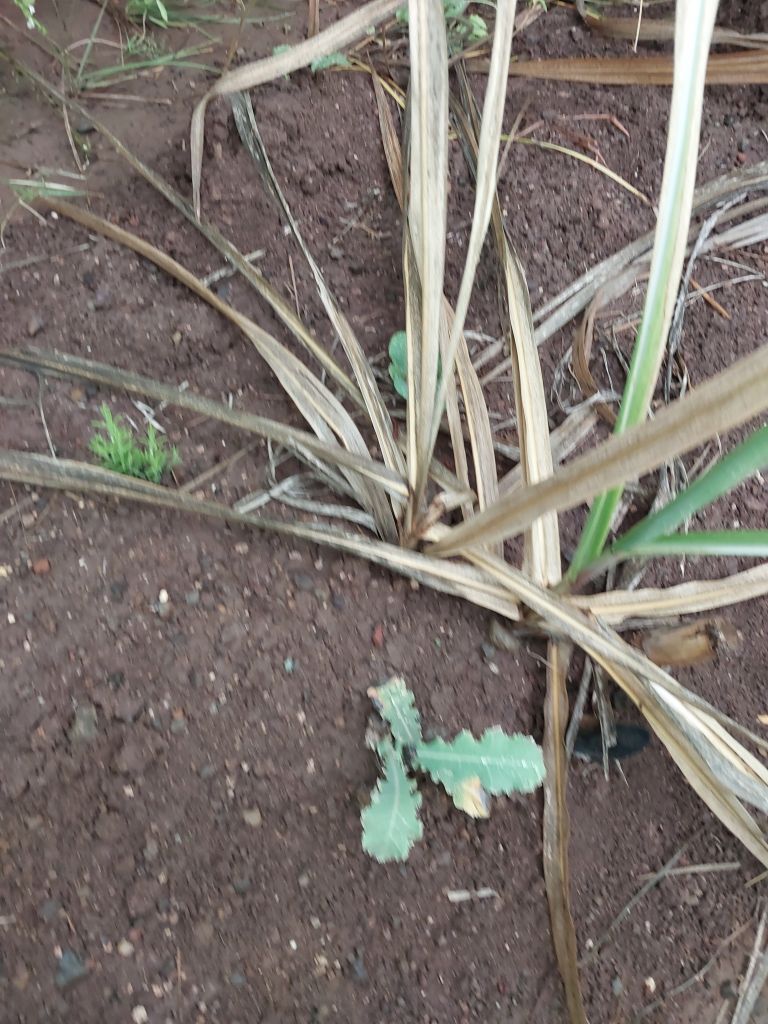
Label: Sett Rot